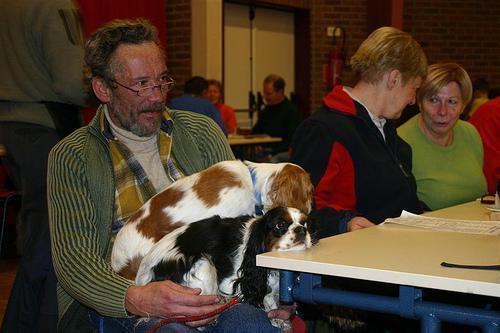
Blenheim_spaniel